Salisbury TMD

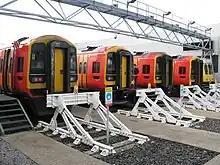
DMUs stabled at the depot

The depot maintains the diesel multiple units used on the West of England line and other South Western Railway routes: